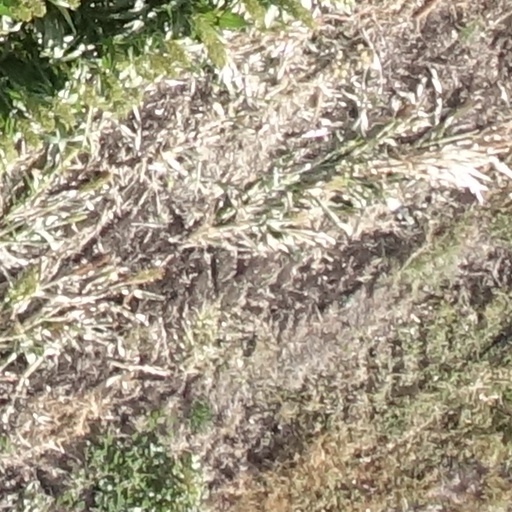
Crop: sorghum